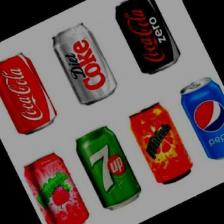
Label: cans